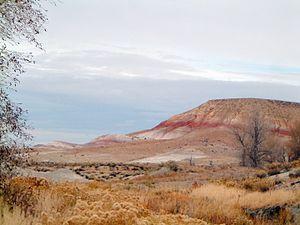
La formation de Cloverly est une formation géologique datant du Crétacé inférieur située dans les États du Montana et du Wyoming aux États-Unis.